Riptide (2013 film)

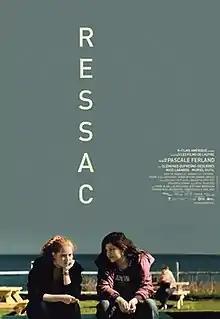
Film poster

Riptide is a Canadian drama film, directed by Pascale Ferland and released in 2013. Set in the Gaspésie region of Quebec, the film begins with the death of Édouard (Bobby Beshro) in an industrial accident soon after leaving town to seek work in the city, and centres on the effects of his death on his mother-in-law Dorine (Muriel Dutil), wife Gemma (Nicole-Sylvie Lagarde) and daughter Chloé (Clémence Dufresne-Deslières).